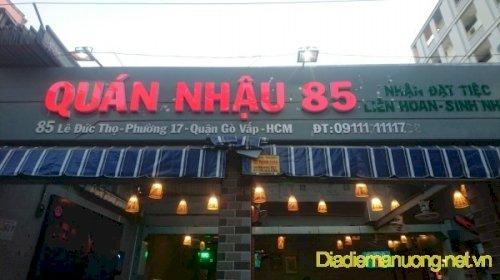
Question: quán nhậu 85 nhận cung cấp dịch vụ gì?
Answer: nhận đặt tiệc liên hoan, sinh nhật